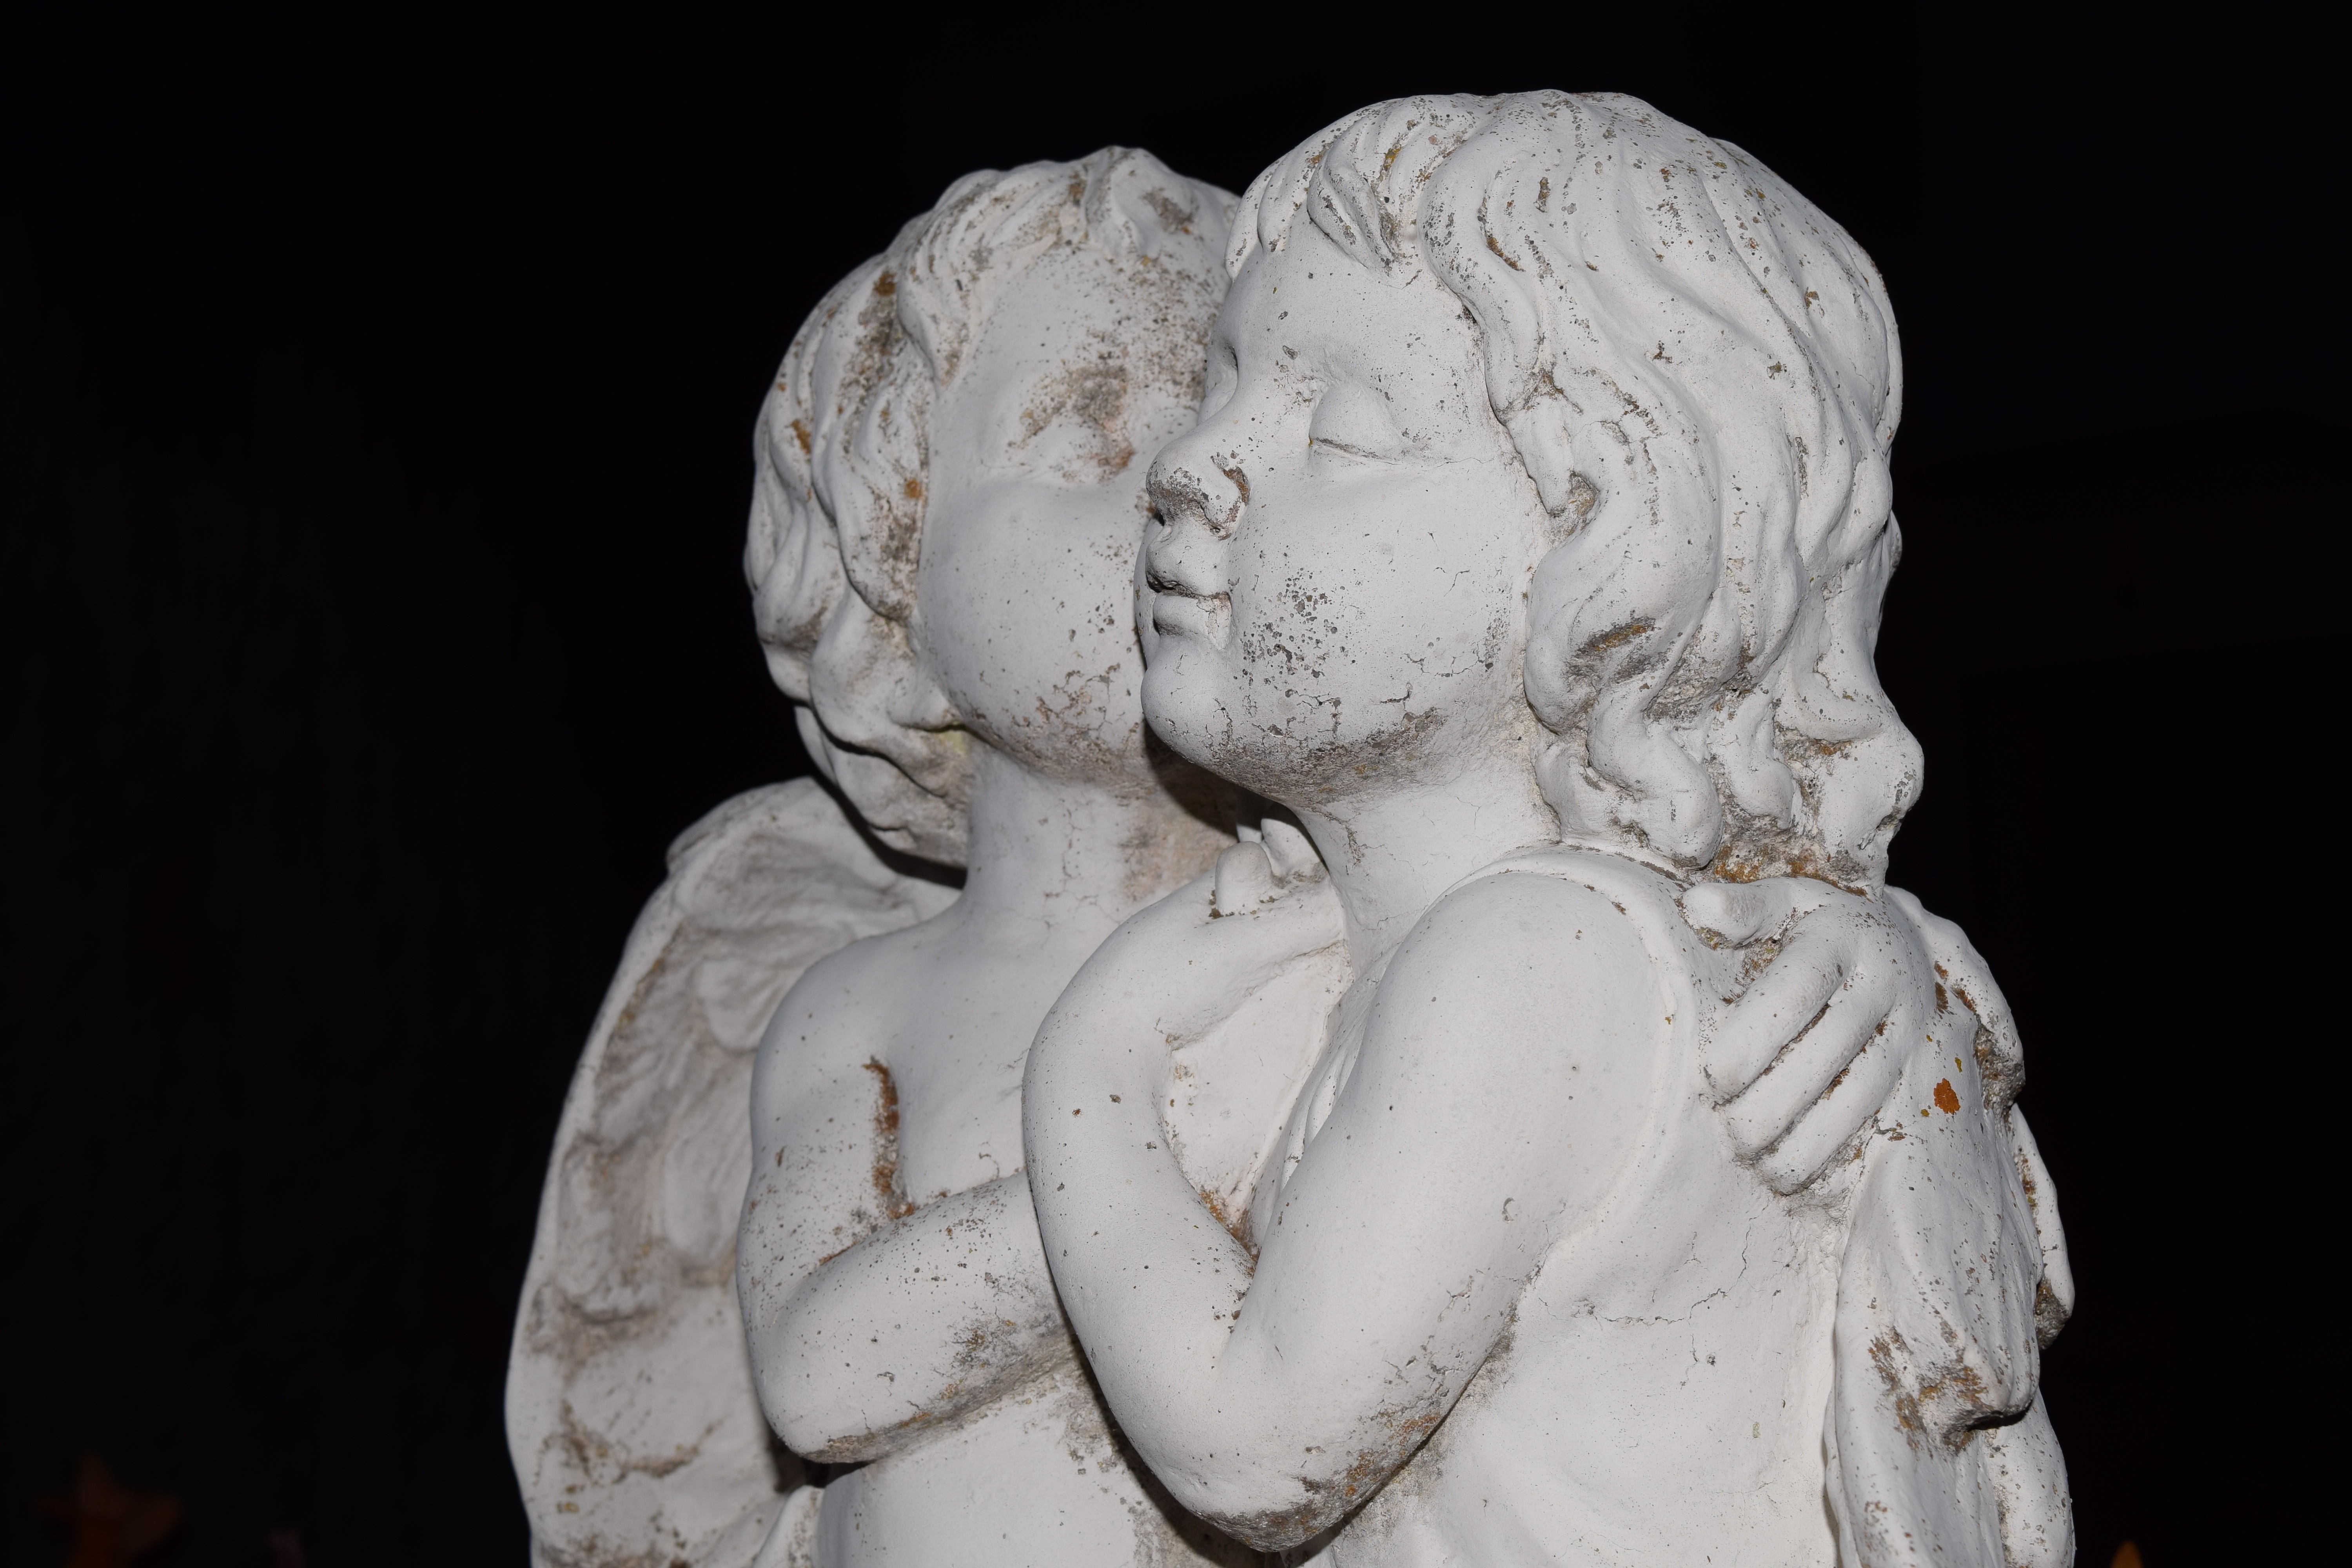
white, monument, statue, love, kiss, contrast, black, fig, embrace, sculpture, angel, art, affection, children, temple, innocence, head, carving, mythology, tenderness, stone carving, kerubin, ancient history, classical sculpture